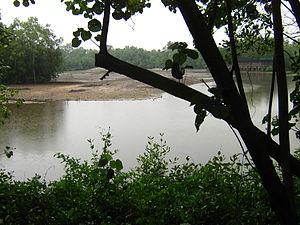
La réserve de zones humides Sungei Buloh est une réserve naturelle d'une superficie de 202 hectares située au nord-ouest de Singapour. Constituée d'une mangrove, il s'agit de la première réserve de zones humides à être publiée au Journal Officiel de Singapour le 1ᵉʳ janvier 2002. Elle possède une importance mondiale en tant que point de passage pour les oiseaux migrateurs. Elle est gérée par le National Parks Board.